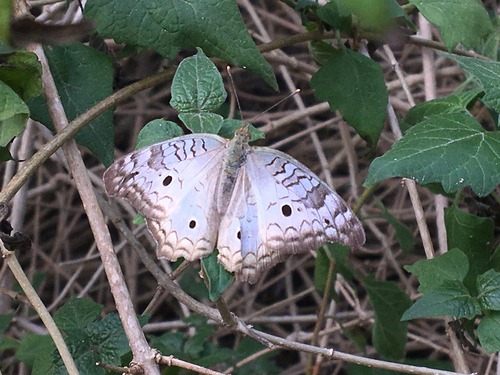
Scientific name: Anartia jatrophae
Common name: White peacock
Family: Nymphalidae
Order: Lepidoptera
Pollinator type: Primary pollinator
Habitat: Gardens, parks, and open areas
Geographic range: Southern United States to Argentina
Conservation status: Least Concern